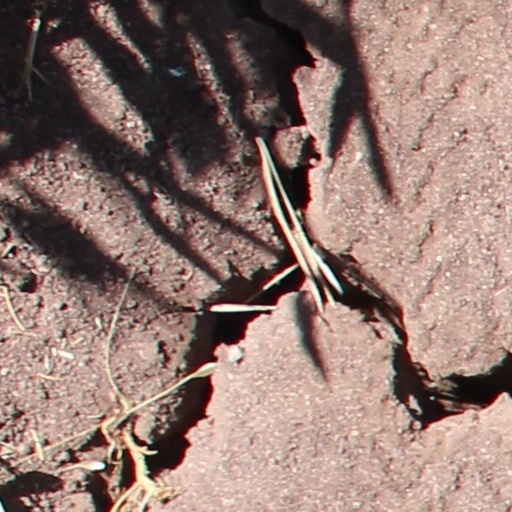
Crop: wheat